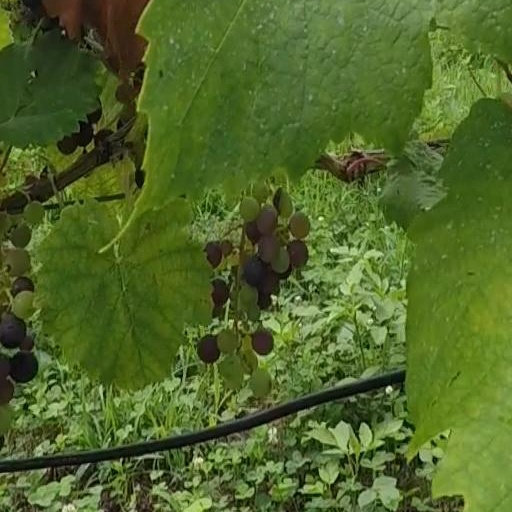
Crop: grape